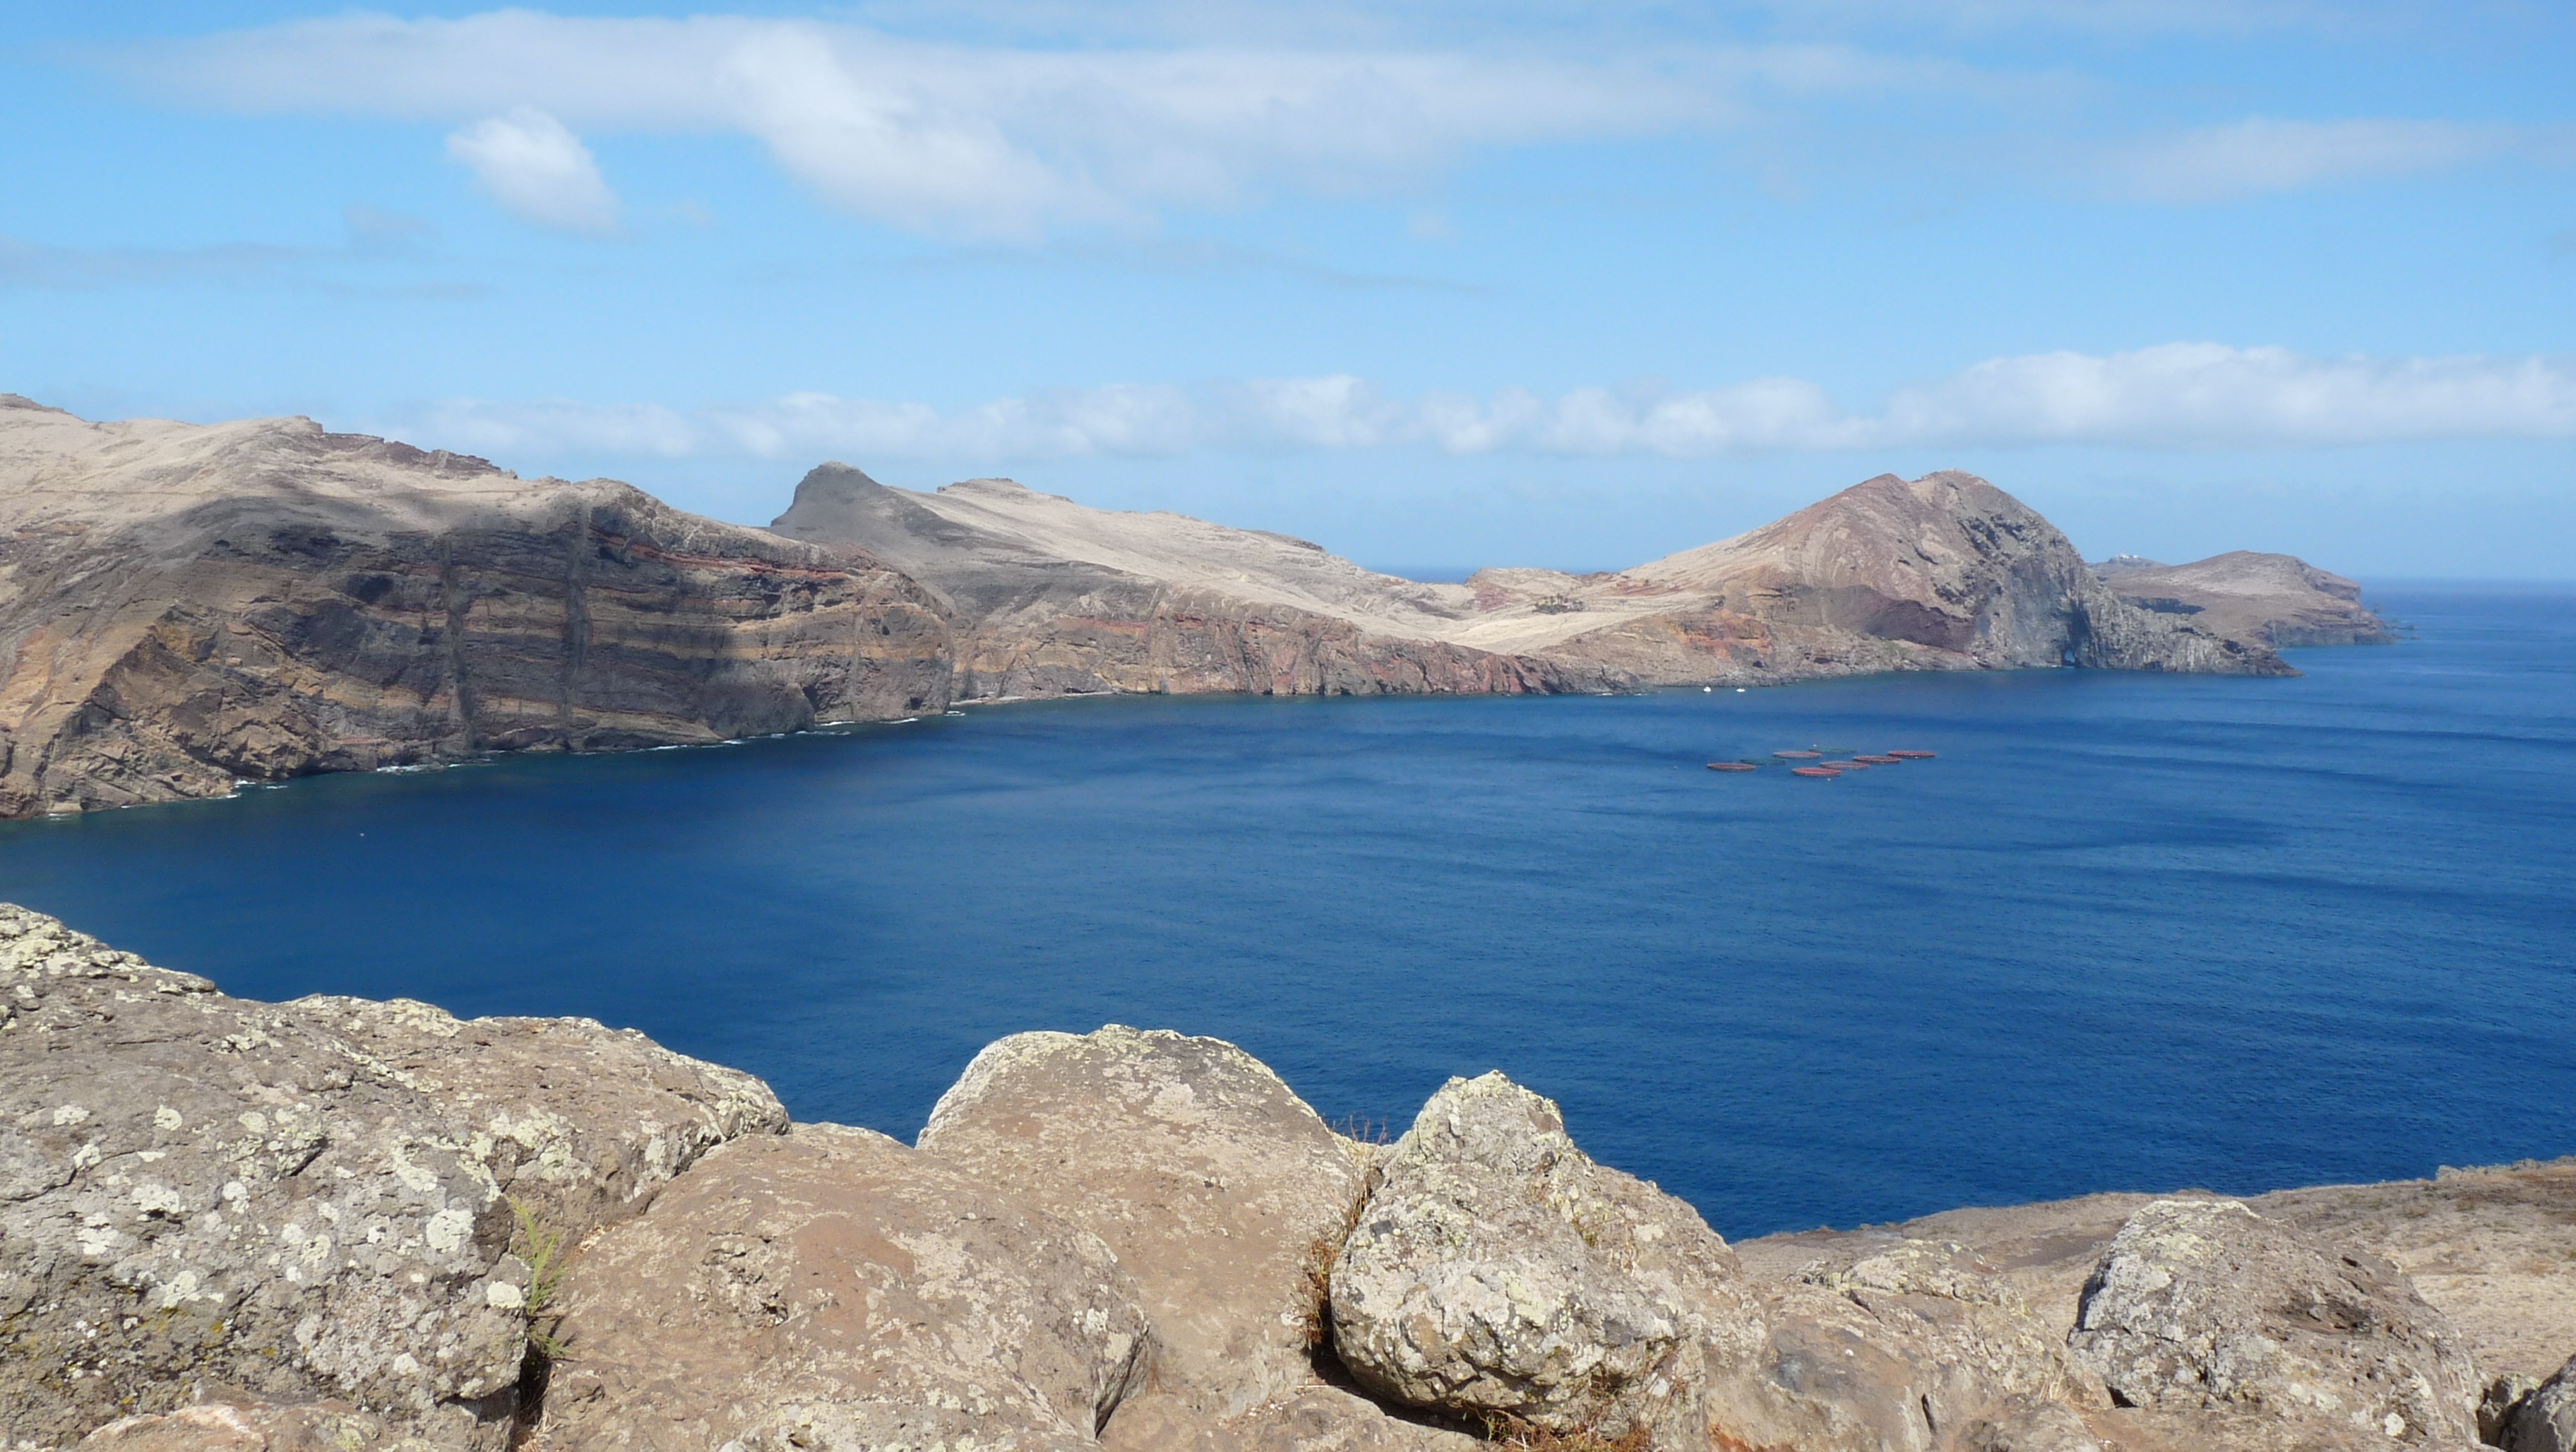
sea, coast, water, rock, mountain, sky, lake, cliff, inlet, bay, fjord, highland, terrain, ridge, headland, escarpment, fell, loch, crater lake, cape, klippe, reedbed, promontory, island wood, coastal and oceanic landforms